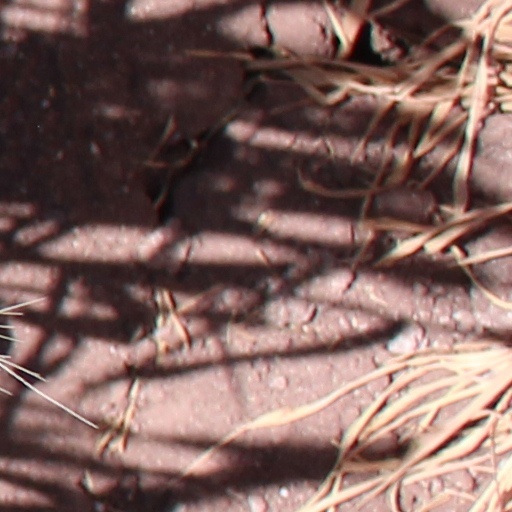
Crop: wheat